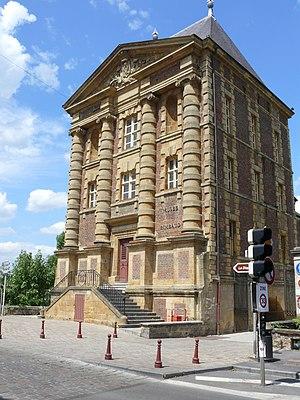
Arthur Rimbaud (1854–1891), le poète, est né à Charleville. Le Musée Rimbaud est situé dans le Vieux Moulin, sur la Meuse.
Arthur Rimbaud est un poète français, né le 20 octobre 1854 à Charleville et mort le 10 novembre 1891 à Marseille. Bien que brève, son œuvre poétique est caractérisée par une prodigieuse densité thématique et stylistique, faisant de lui une des figures majeures de la littérature française.